OurCrowd

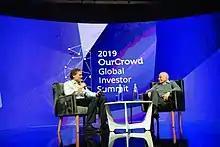
Fireside chat with Nobel Prize Laureate Daniel Kahneman at 2019 OurCrowd Global Investor Summit

On 7 March 2019, the OurCrowd Summit broke its own record with 18,000 registrants. Speakers on the agenda included Nas Daily's Nuseir Yassin, Nobel Prize Laureate Daniel Kahneman, Ron Fisher of Softbank Holdings, Daniel Bonderman (founding partner of private equity firm TPG), Dr Kira Radinsky of eBay Israel.